Conservation Through Public Health

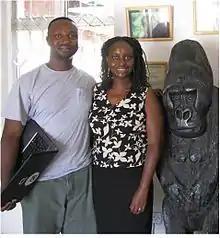
Lawrence Zikusoka and Gladys Kalema-Zikusoka of CTPH, at their headquarters office in Kampala.

Conservation Through Public Health's stated mission is to achieve gorilla conservation by enabling humans, wildlife and livestock to coexist through improving primary healthcare in and around Africa’s protected areas.